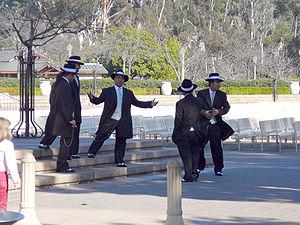
Le zoot suit est un terme anglais qui concerne une tenue et par extension une sous-culture apparue entre les années 1930 et 1940 aux États-Unis. On appelle un membre de cette sous-culture un « zoot suiter », ou encore par raccourci un « zooter ».